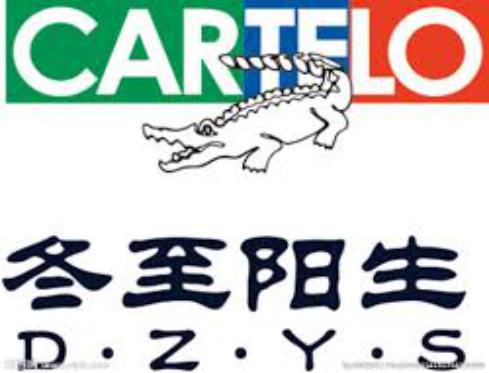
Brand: cartelo
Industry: Clothes